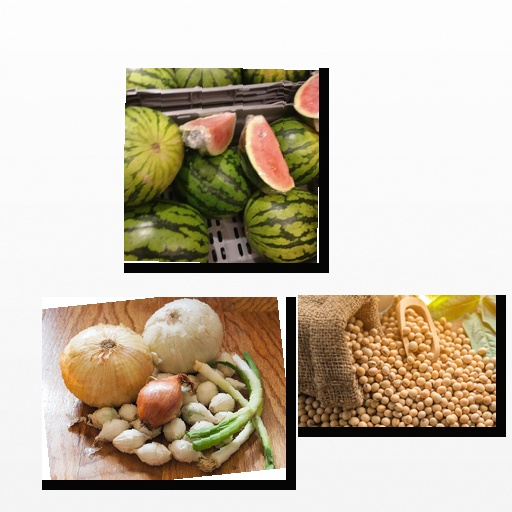
Food items: onion, melon, soybean